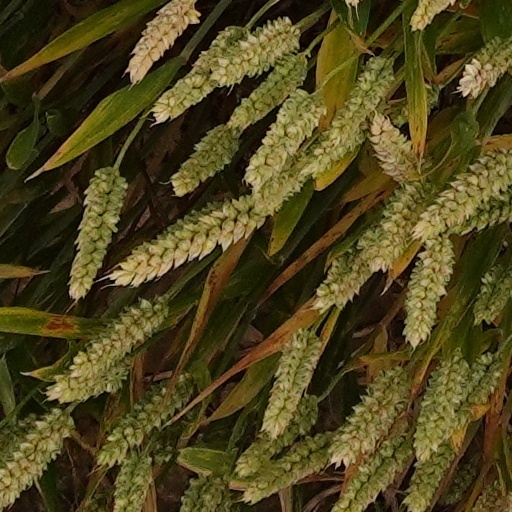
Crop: wheat